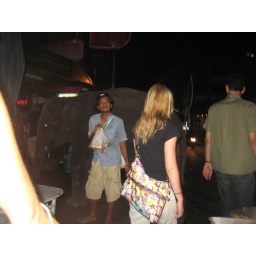
Some guy was walking a baby elephant around the streets of Bangkok, selling you the opportunity to feed it.